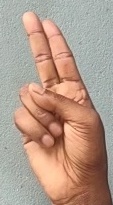
ASL sign: U